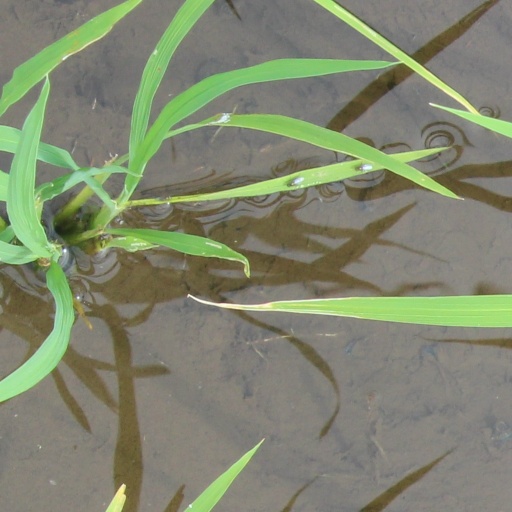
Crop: rice